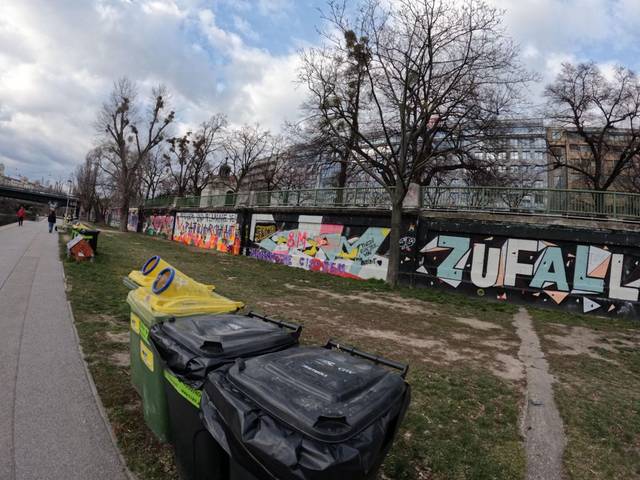
Region: Austria
Coordinates: 48.218, 16.372